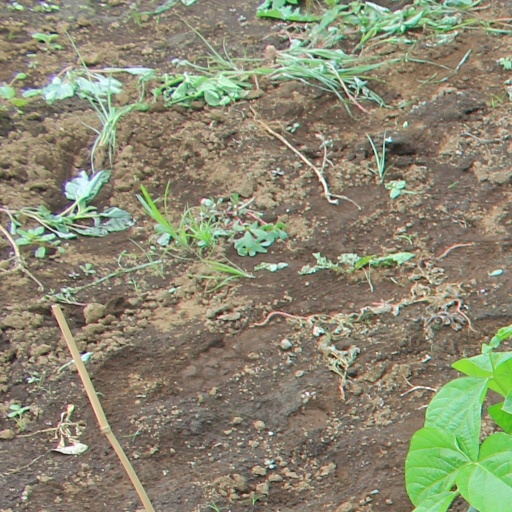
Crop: soybean